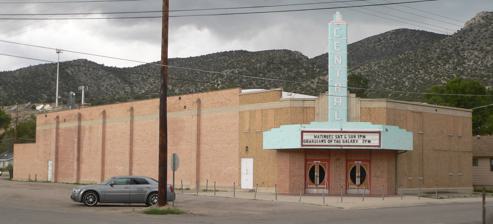
Building: Central Theater
Country: United States of America
Year built: 1941
This article is about the building in Ely, Nevada. For other uses, see Central Theatre . United States historic place Central Theater U.S. National Register of Historic Places Show map of Nevada Show map of the United States Location 145 W. 15th St., Ely, Nevada Coordinates 39°15′3.7″N 114°52′59.3″W / 39.251028°N 114.883139°W / 39.251028; -114.883139 Built 1939–1941 Architect Hull, Percy and Warren Architectural style Art Deco NRHP reference No. 93000691 Added to NRHP August 05, 1993 The Central Theater was built in Ely, Nevada from 1939 to 1941. The Art Deco style cinema was built by Percy and Warren Hull after they were denied permission to expand Ely's Capital Theater , which opened in 1916. Originally it was built as a 725-seat theater. The Central is unusual in a town where most of the structures were built in the boom times of the early 20th century. The one story building features a vertical CENTRAL neon sign over the marquee. The interior features curved surfaces and is in a good state of preservation. Construction began in 1939, with an ultimate cost of $80,000. The Central held its grand opening on March 29, 1941, with Arizona as its opening show. The Central was advertised as "The Finest Theater in Eastern Nevada." The Central Theater closed on February 4, 1993, and was listed on the National Register of Historic Places on August 5, 1993. The Central Theater had reopened as of 2006, but was closed in 2011, while its owners attempted to sell the building. The theater later reopened on May 25, 2012. In the weeks following its reopening, the theater experienced a large turnout of customers. By October 2013, theater manager Chris Lani and his father-in-law, Don Purinton, announced plans to purchase the theater, which would become effective in March 2014. Lani and Purinton planned to start showing second-run films, as well as live theater shows, musical acts, and sports coverage. Lani and his brother had previously purchased the Capital Theater with plans to renovate and reopen it. A new projection screen , as well as a digital projector and sound system, were installed in April 2014, as part of a planned renovation by Lani and Purinton. The 2016 film, The Dark Hand , includes scenes shot at the Central Theater, where the film was later premiered. References